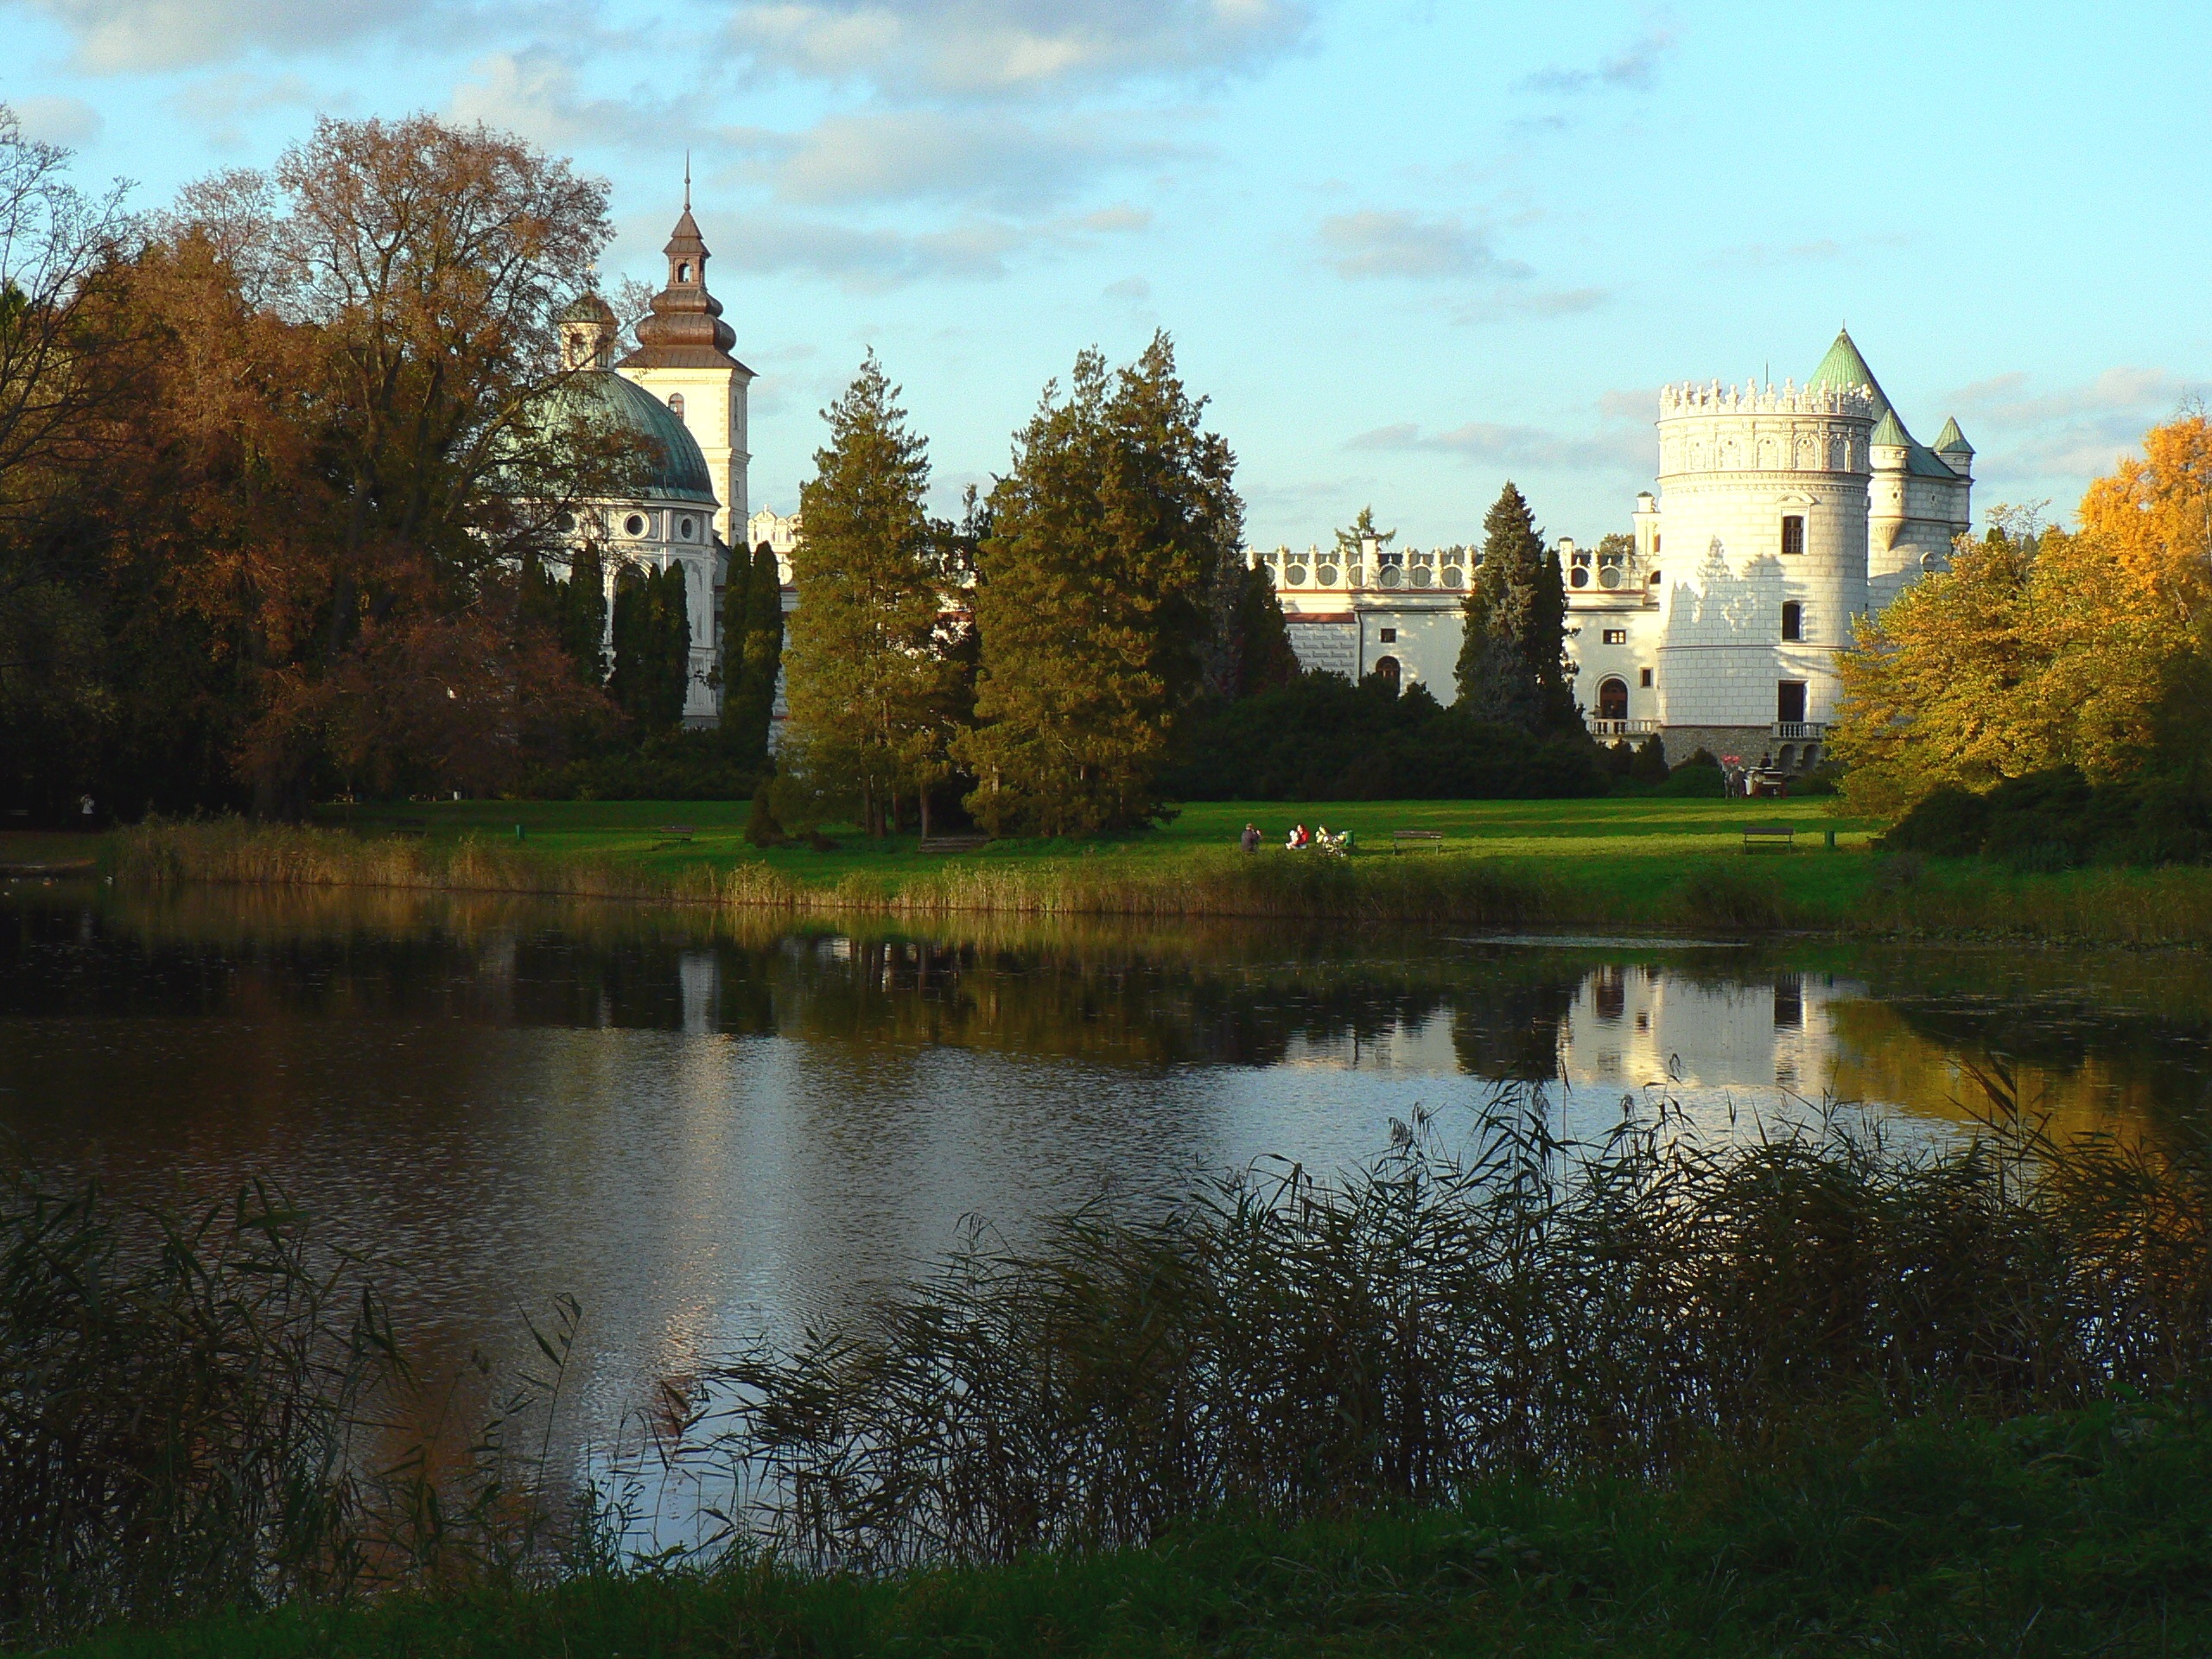
landscape, tree, nature, morning, leaf, flower, lake, chateau, river, pond, reflection, autumn, park, scenery, castle, season, waterway, poland, moat, rural area, woody plant, castle krasiczyn